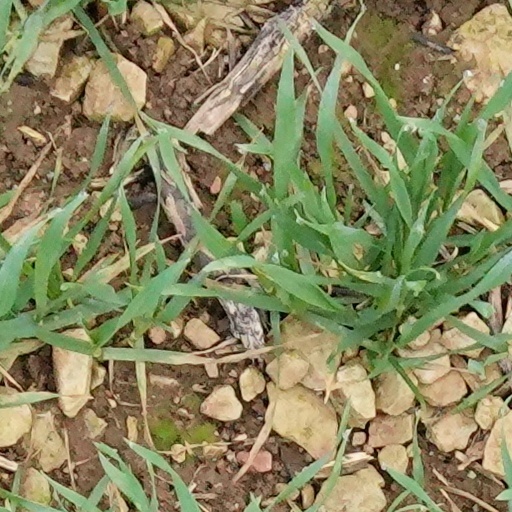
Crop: wheat